Answer in natural language. How many Paintings are visible in the scene? Choose between the following options: 5, 2, 1, 4 or 3
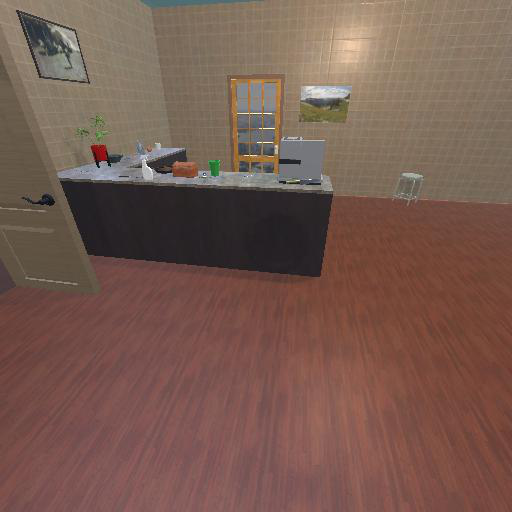
<answer>2</answer>